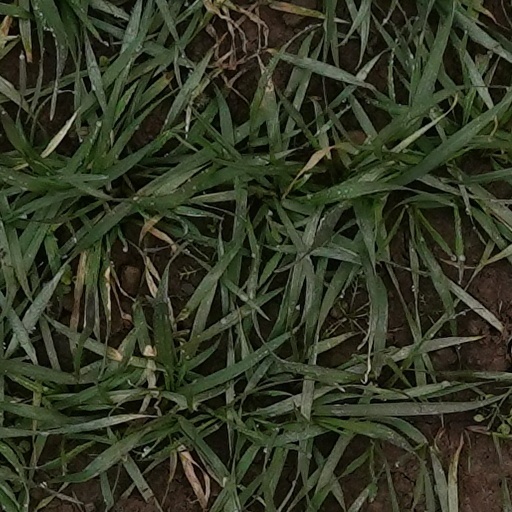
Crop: wheat